2017 German federal election

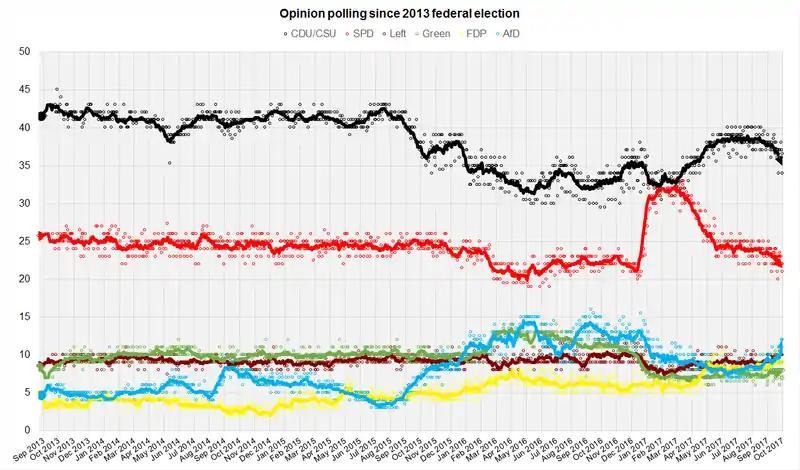
The polls are from September 2013 (the last federal election) up to the current date. Each coloured line specifies a political party.

The CDU/CSU and the SPD remained the two largest parties in the Bundestag, but both received a significantly lower proportion of the vote than they did in the 2013 German federal election.